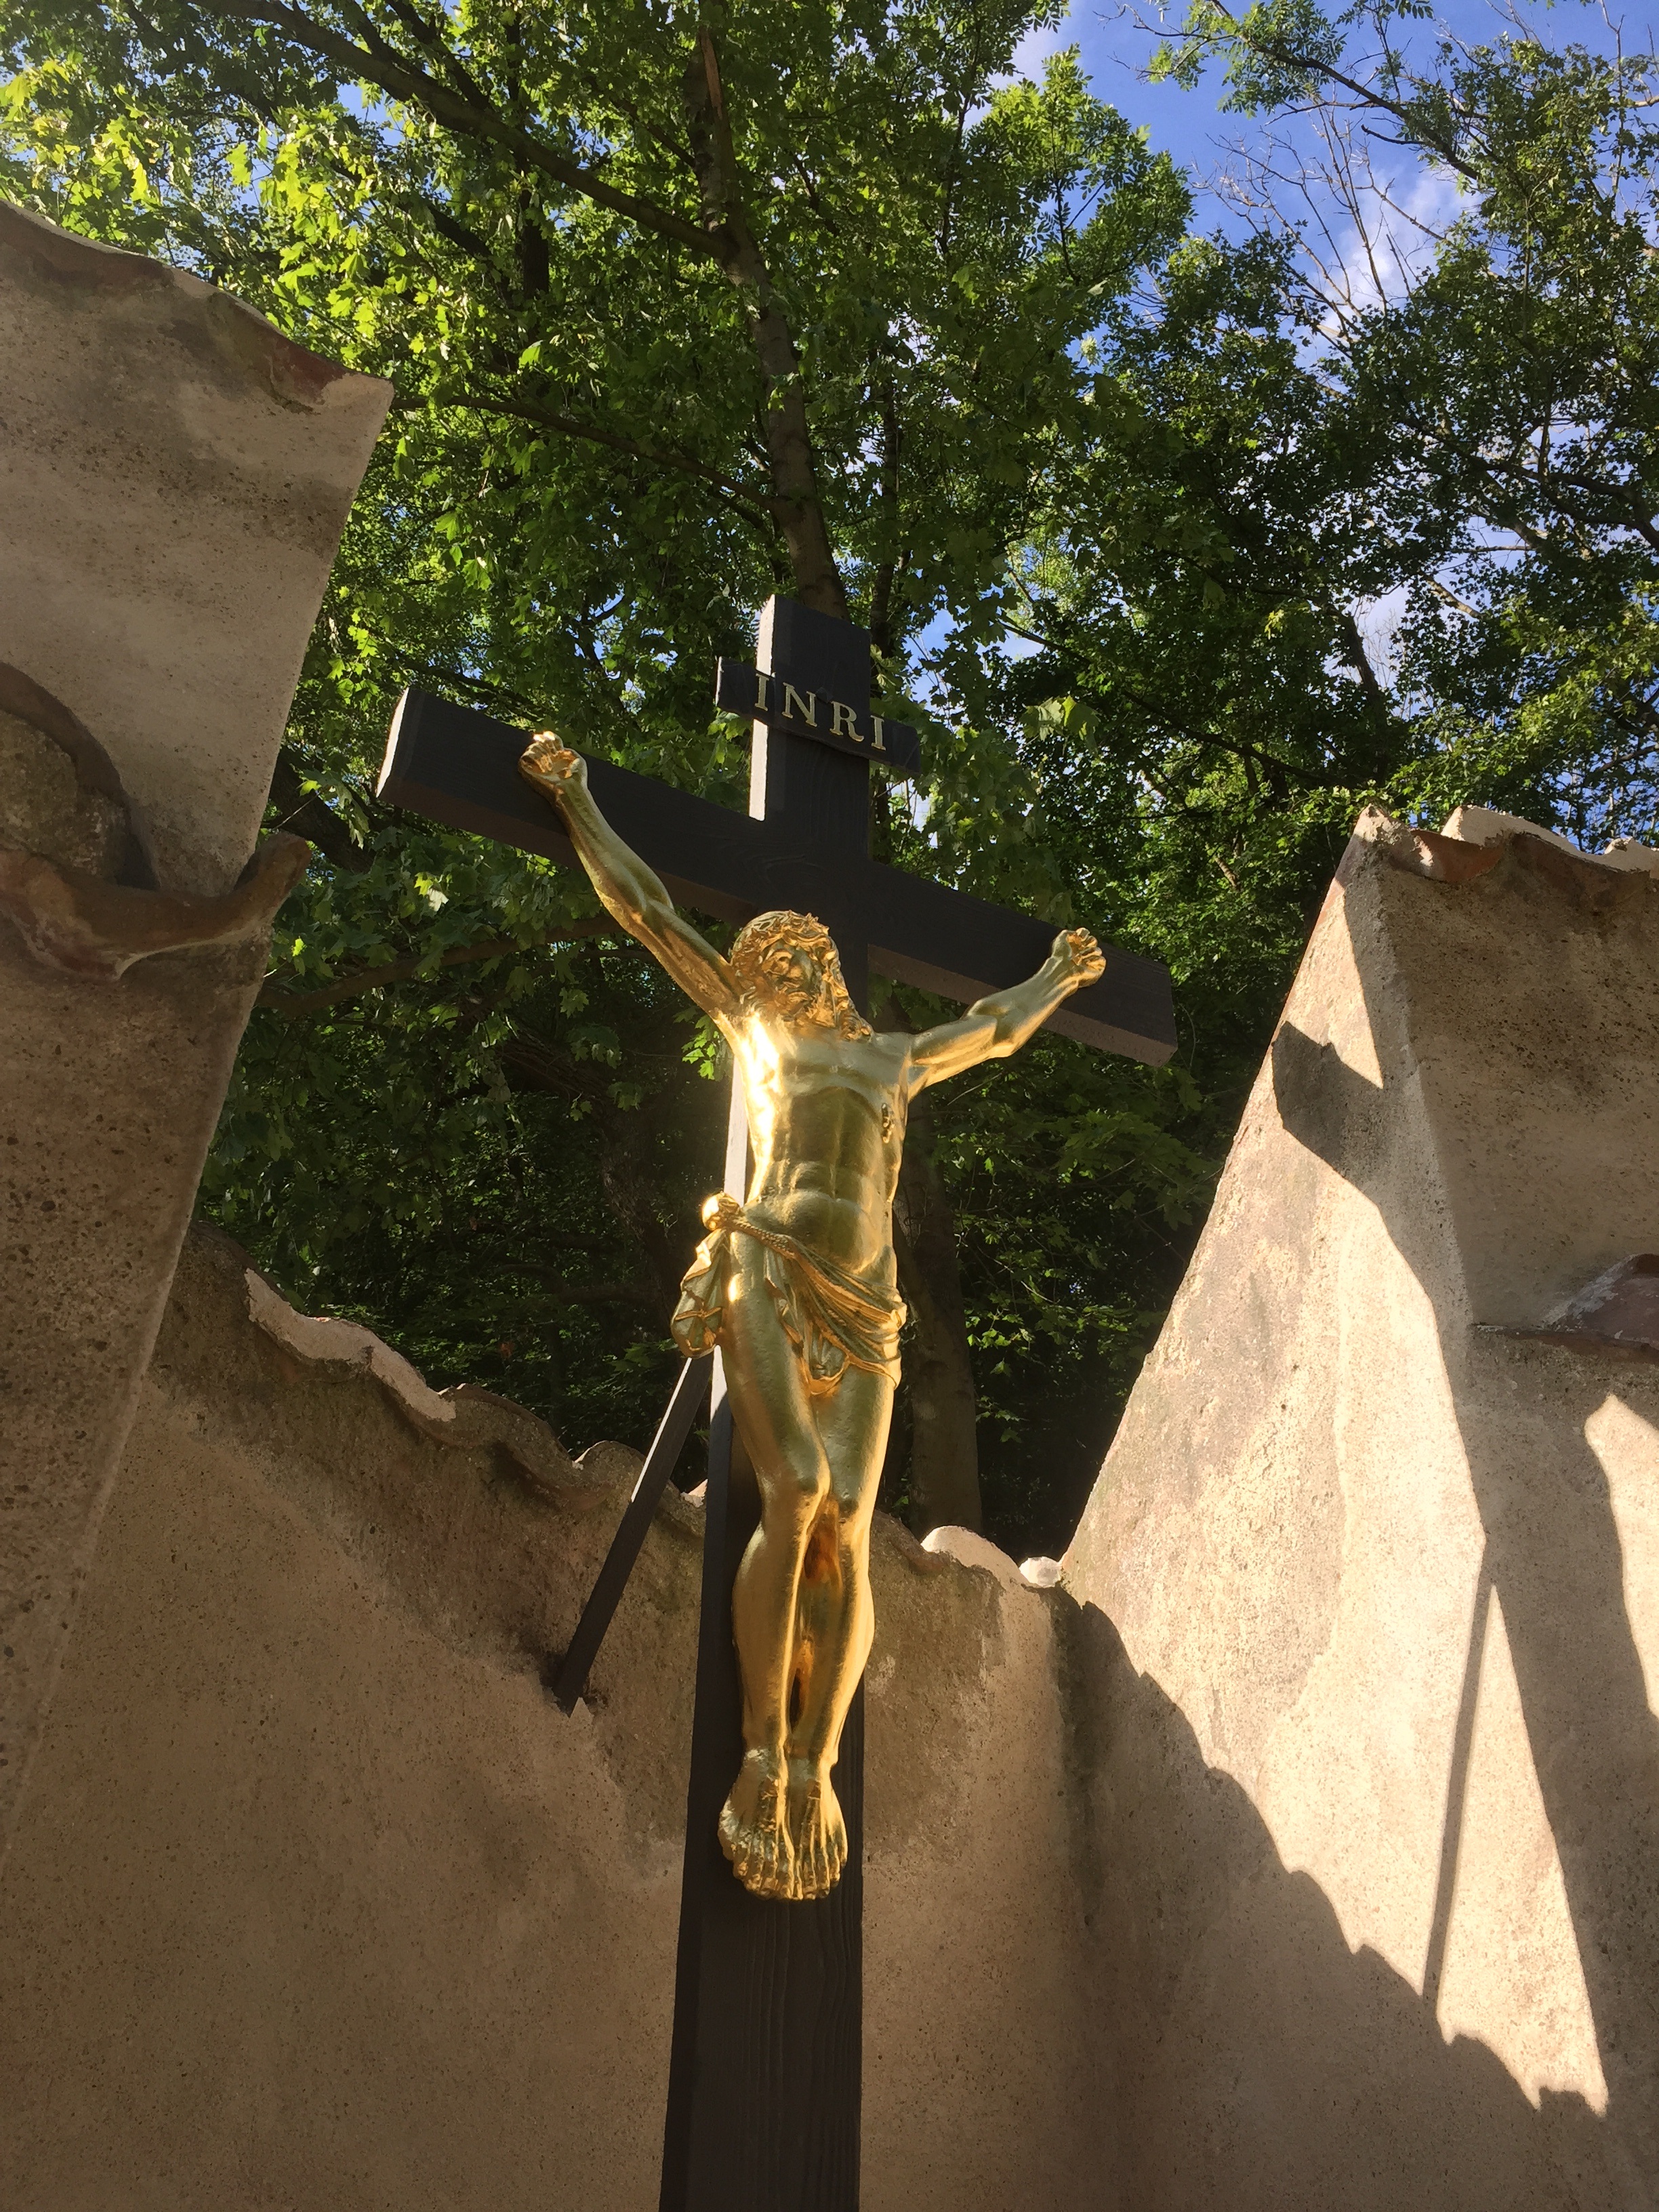
monument, statue, religion, cross, sculpture, christ, crucified, art, temple, christianity, inri, wayside, ancient history